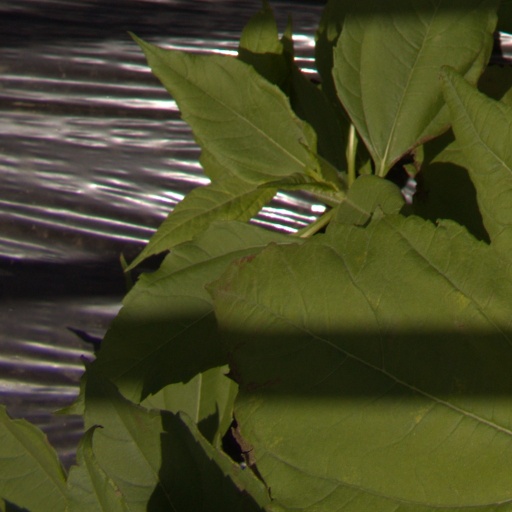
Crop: Jerusalem artichoke